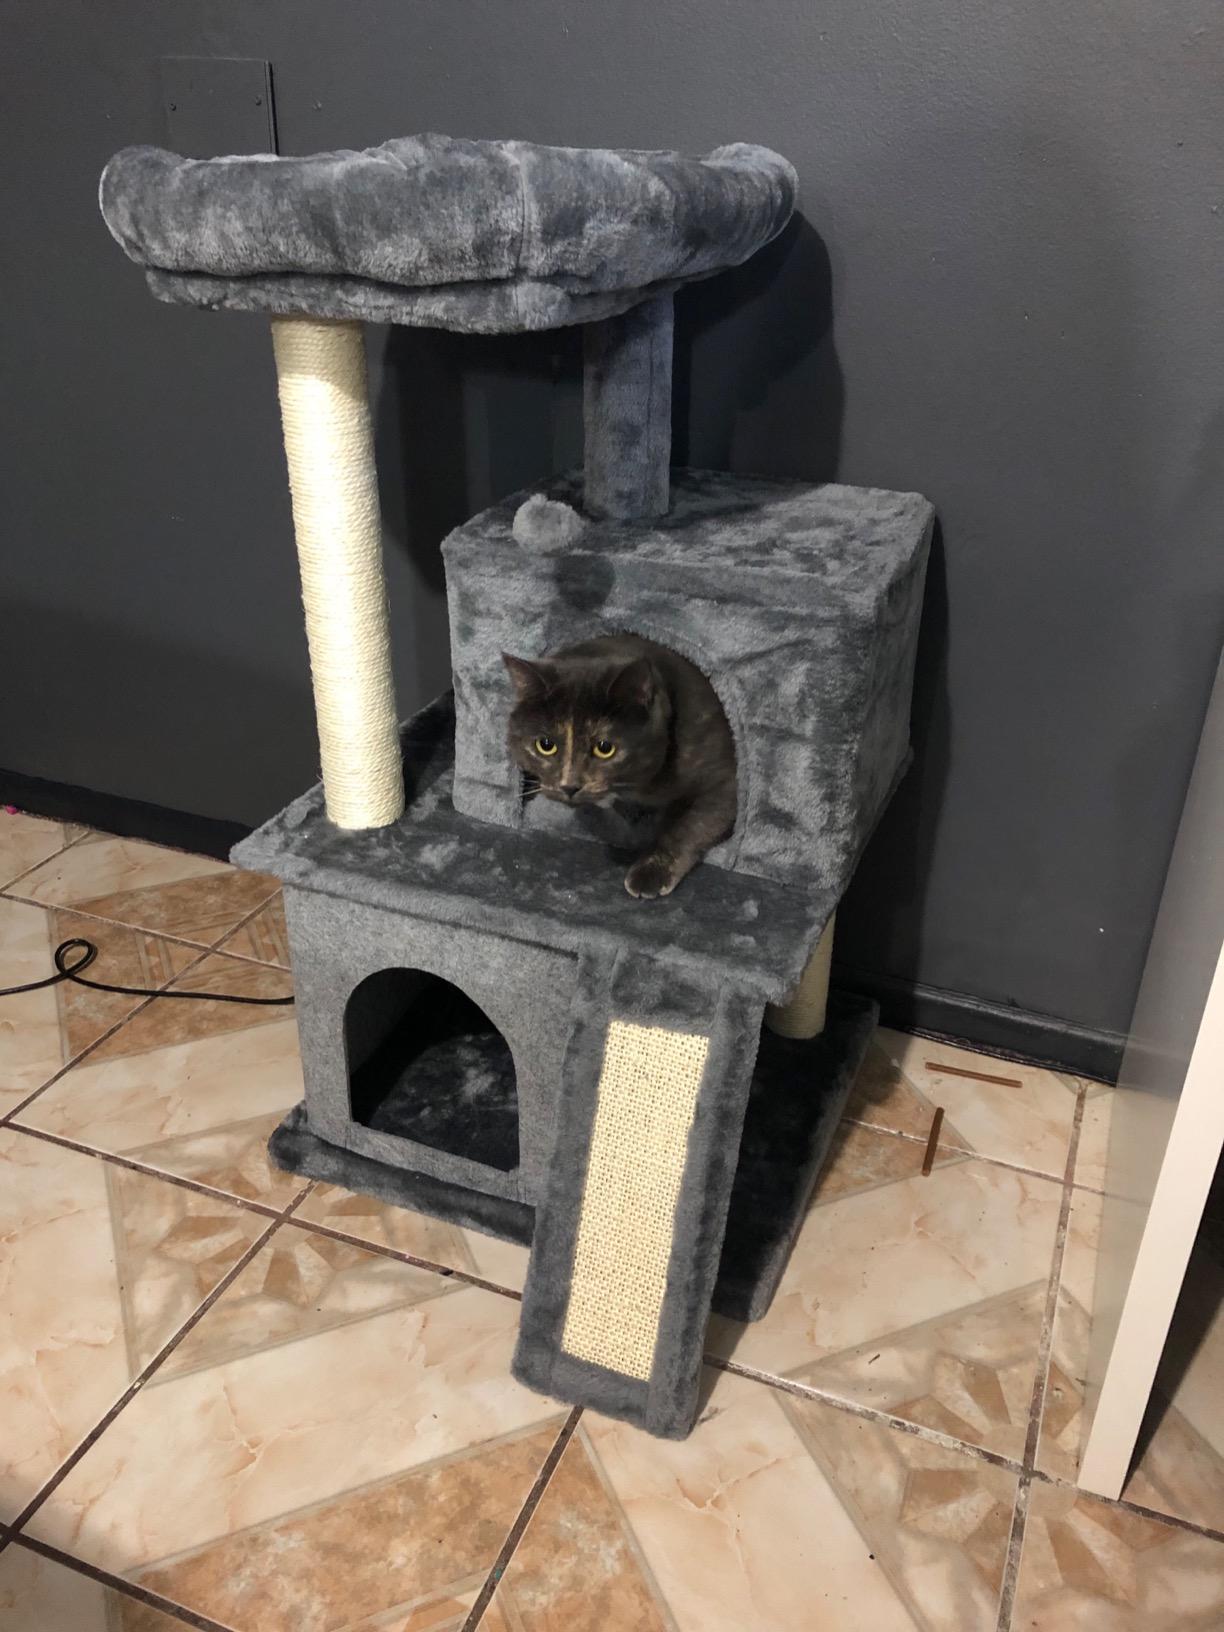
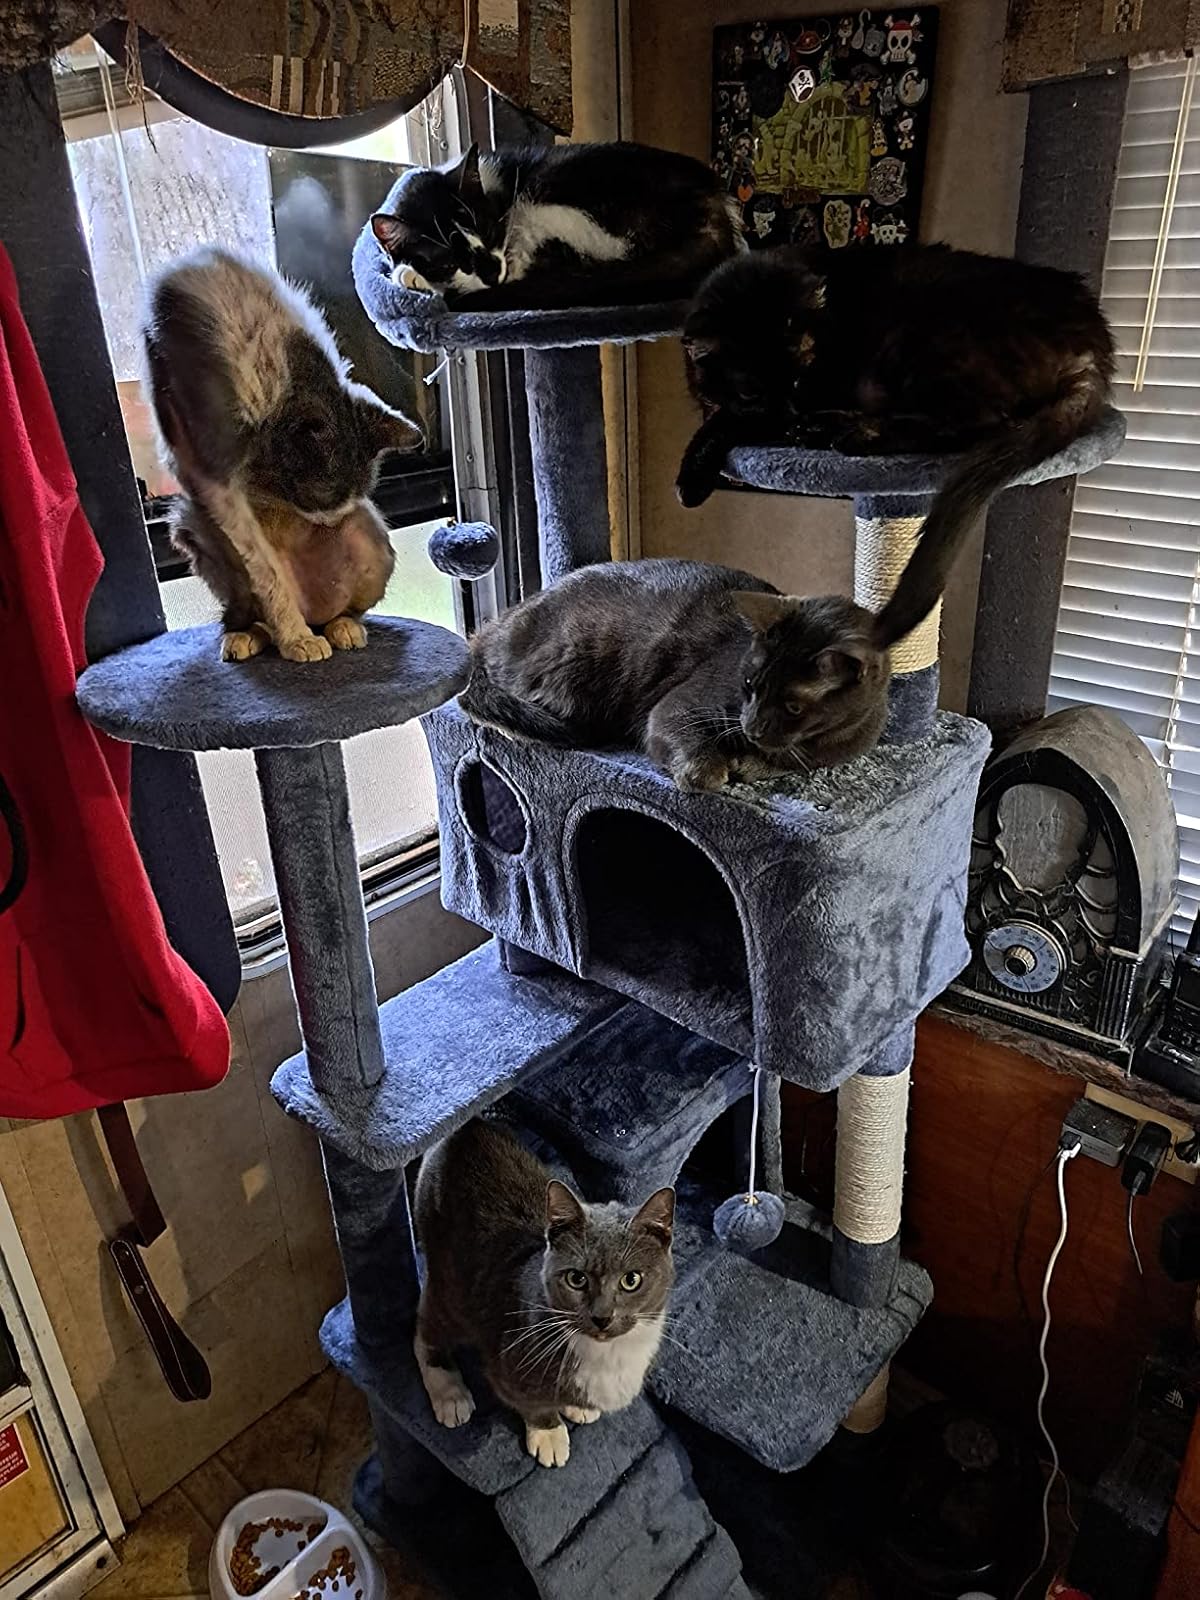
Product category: items_cat tree
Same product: no